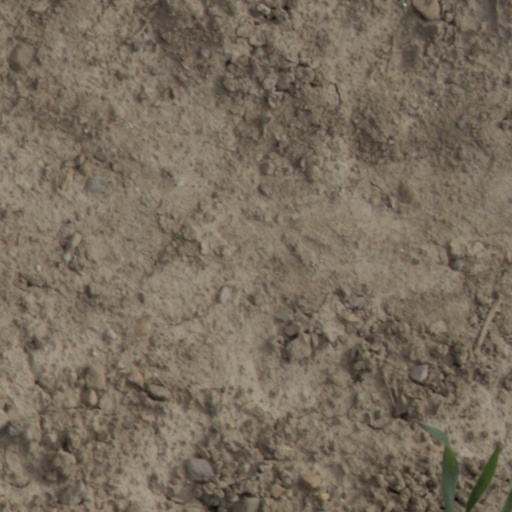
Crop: wheat